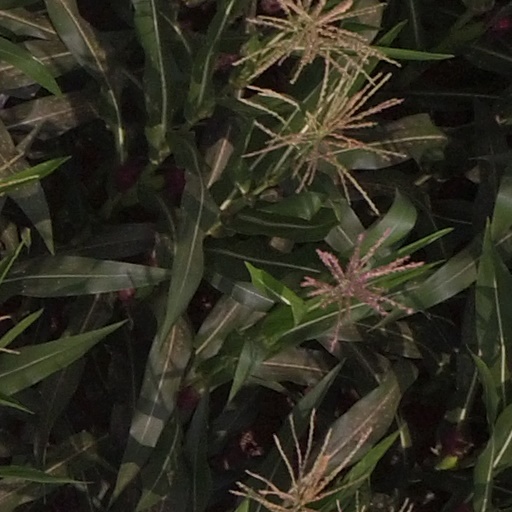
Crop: maize; corn